We Have Never Been Modern (film)

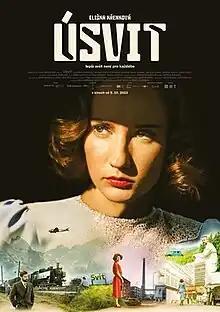

We Have Never Been Modern ( literally "Dawn") is a 2023 crime drama film directed by Matěj Chlupáček and written Miro Šifra. "We Have Never Been Modern" is Chlupaček's second feature film, defined by him as "a detective story with a female protagonist who is not a police officer or an investigator, but while everyone else draws conclusions according to what suits them, she is the only one who wants to find out the truth". The film title quotes the eponymous book by French philosopher Bruno Latour.